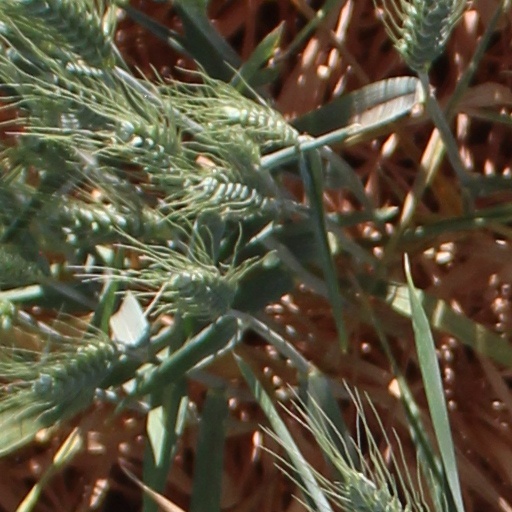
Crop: wheat